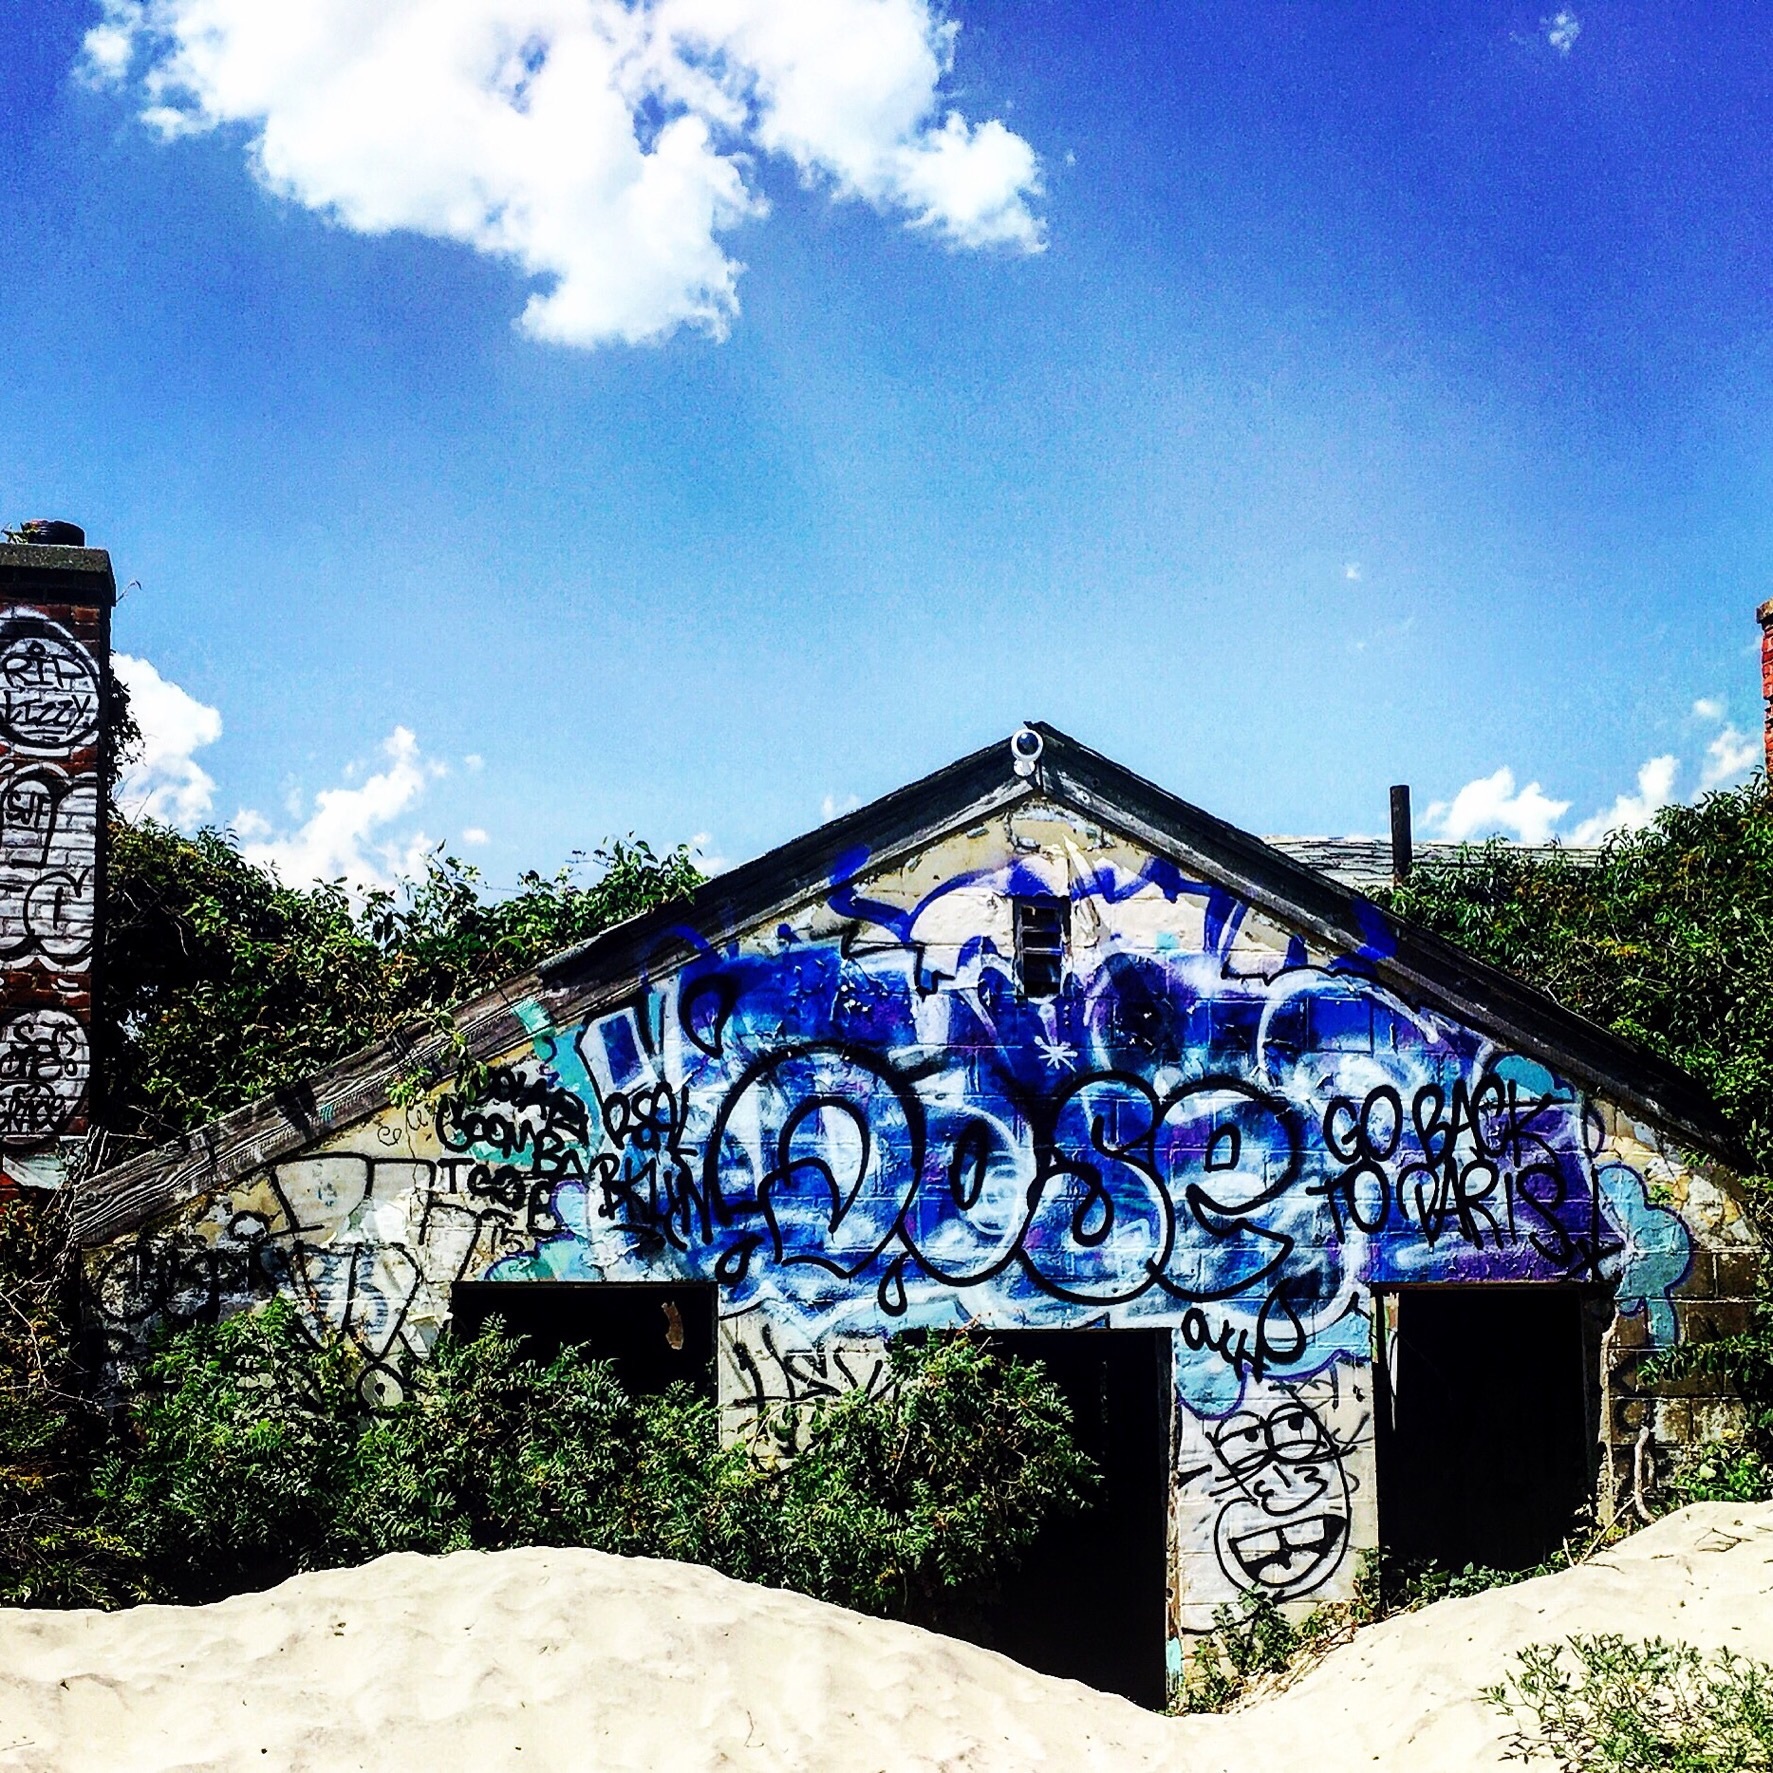
flower, amusement park, park, landmark, blue, estate